Pinacosaurus

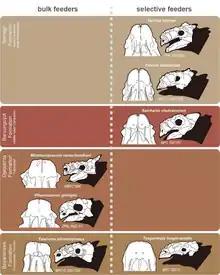
Snout morphology and diet of Mongolian ankylosaurids; "P. grangeri" in left

A juvenile specimen of "Pinacosaurus" preserves large paraglossalia (triangular bones or cartilages located in the tongue) which show signs of muscular stress, and it is thought this was a common feature of ankylosaurs. "Pinacosaurus" and other ankylosaurs likely relied heavily on muscular tongues and hyobranchia (tongue bones) when feeding, since their teeth were fairly small and were replaced at a relatively slow rate. Some modern salamanders have similar tongue bones, and use prehensile tongues to pick up food. Though "Pinacosaurus" may not have fed on fibrous and woody plants, they may have had a more varied diet, including tough leaves and pulpy fruits. Inversely, this might suggest ant-eater-like insectivorous behaviour.